Which point is corresponding to the reference point?
Reference image:
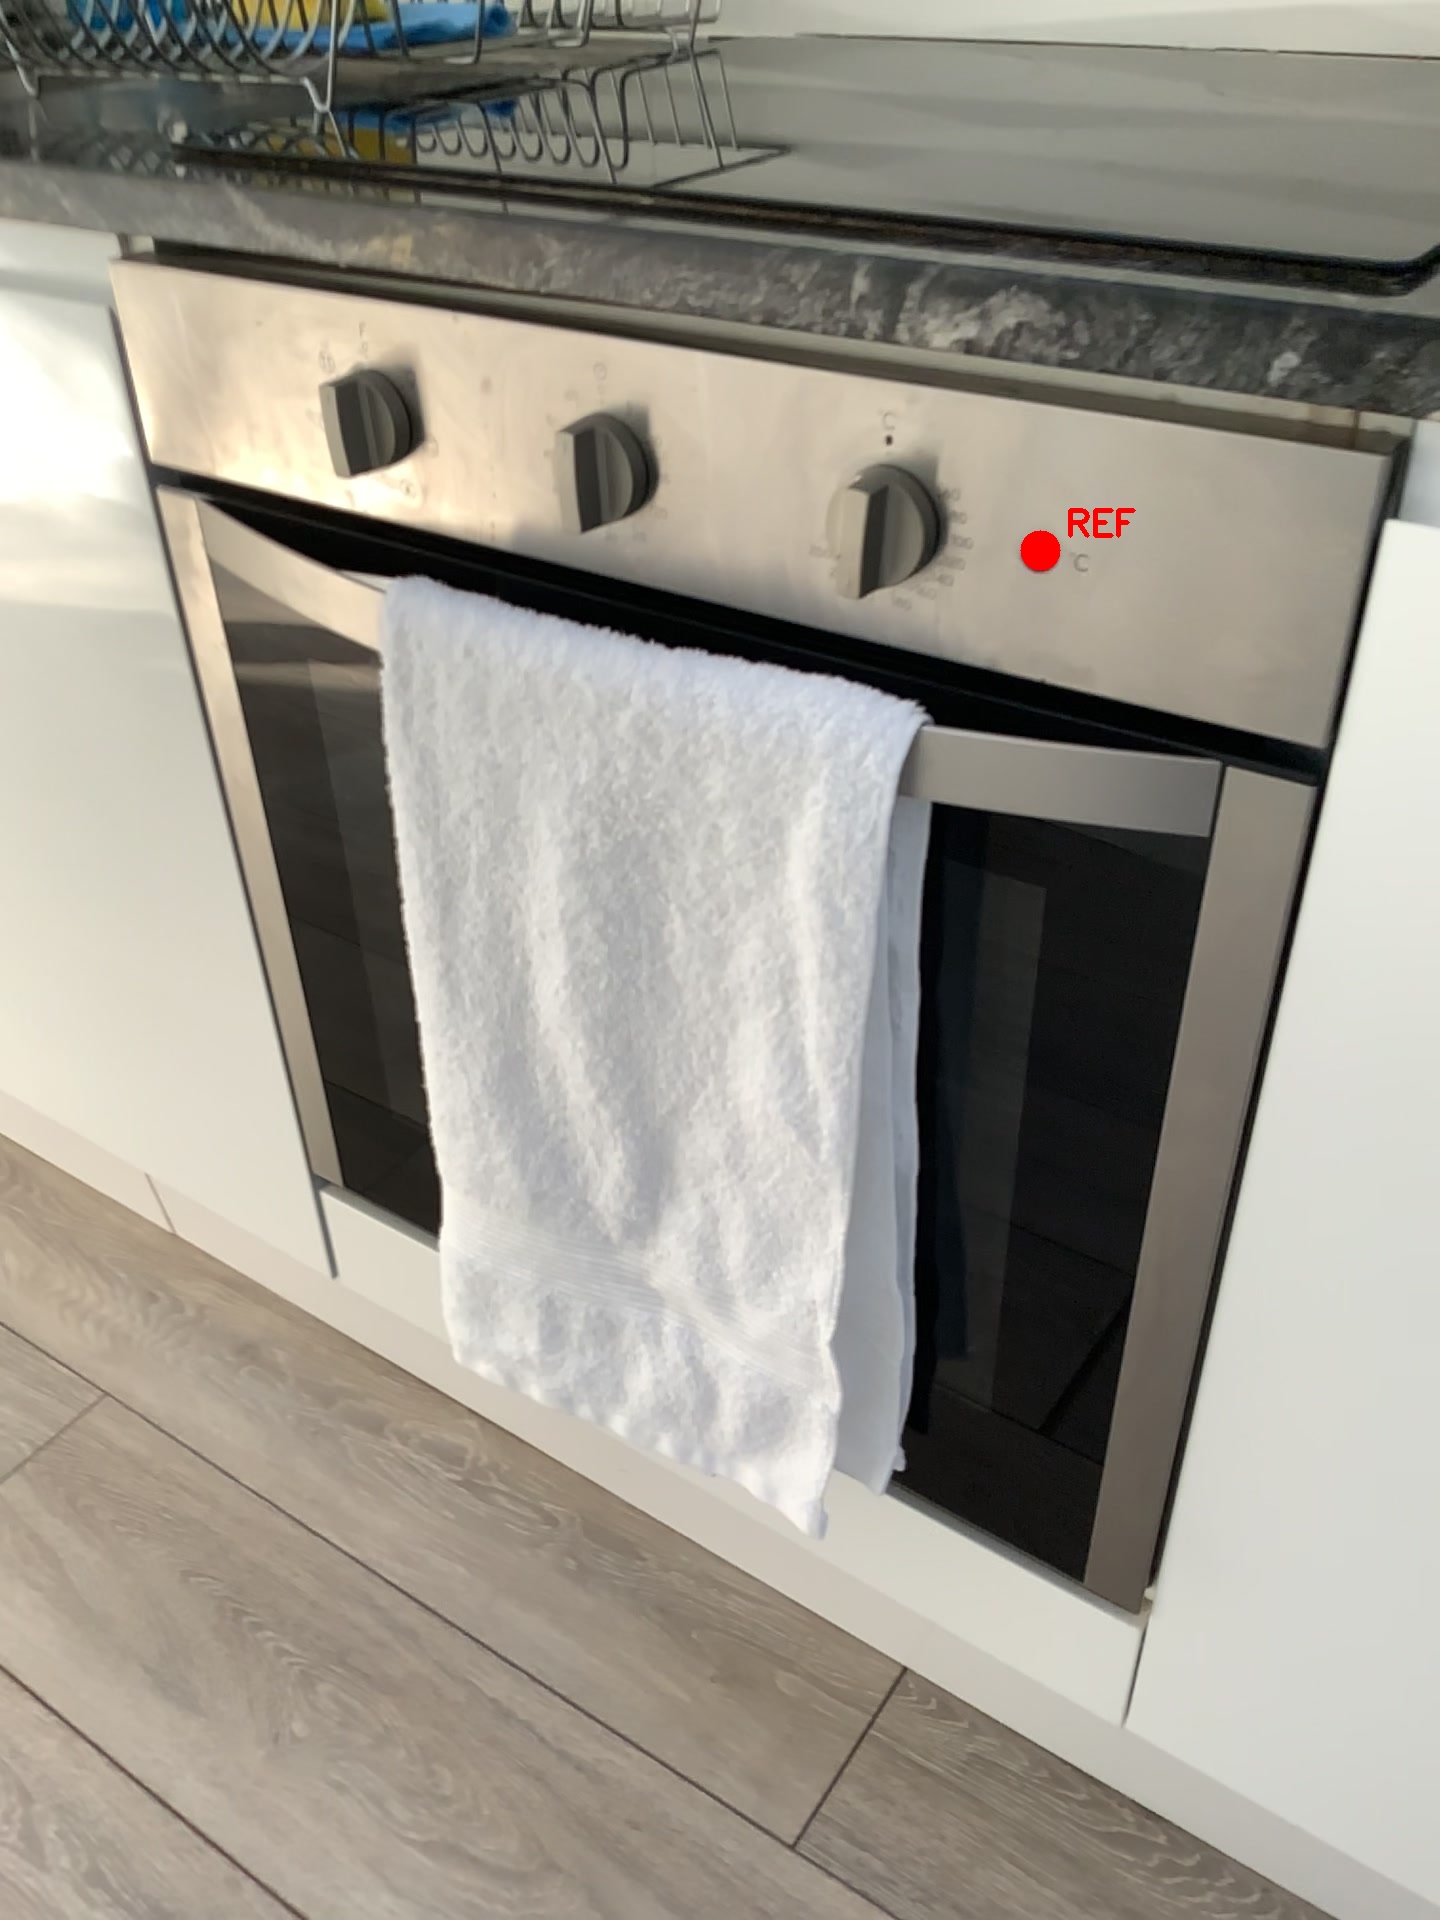
Option image:
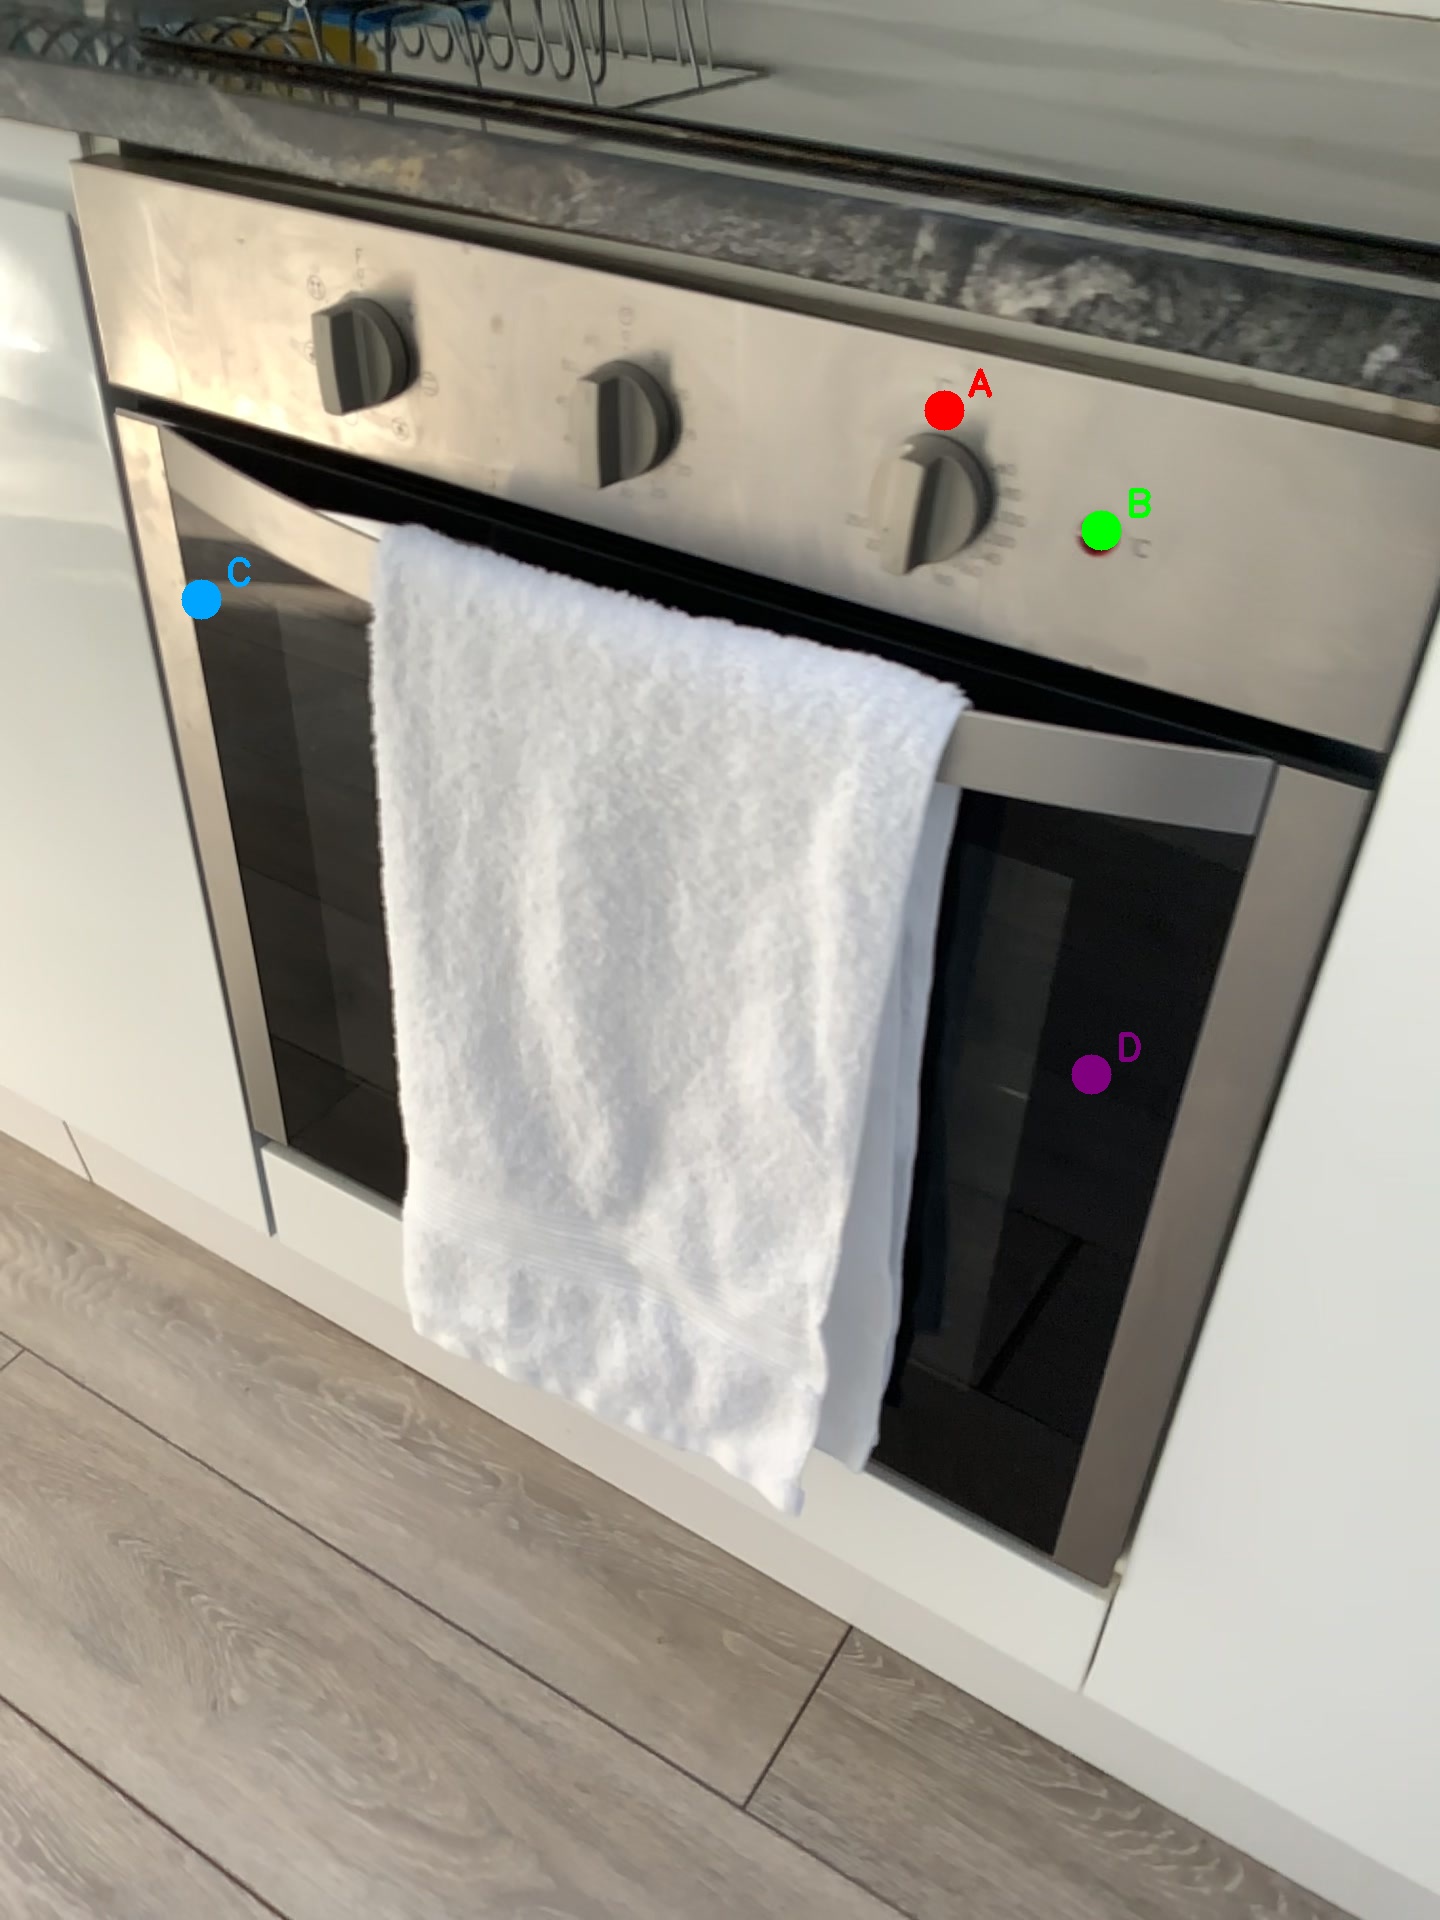
Choices:
Point A
Point B
Point C
Point D
Answer: (B)